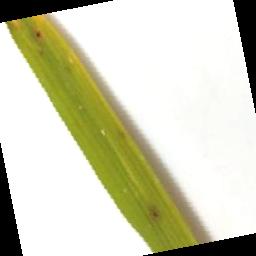
Label: Rice___Brown_Spot